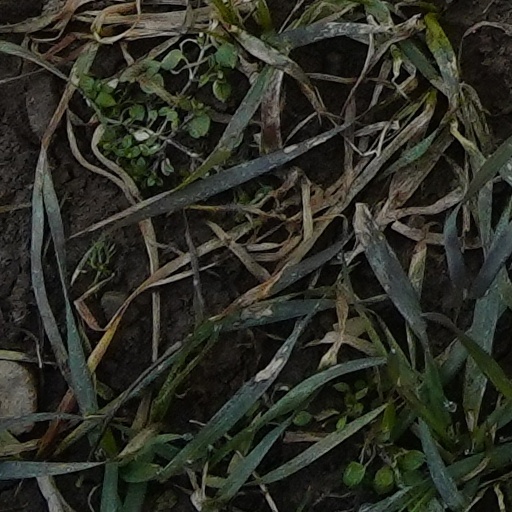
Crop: wheat